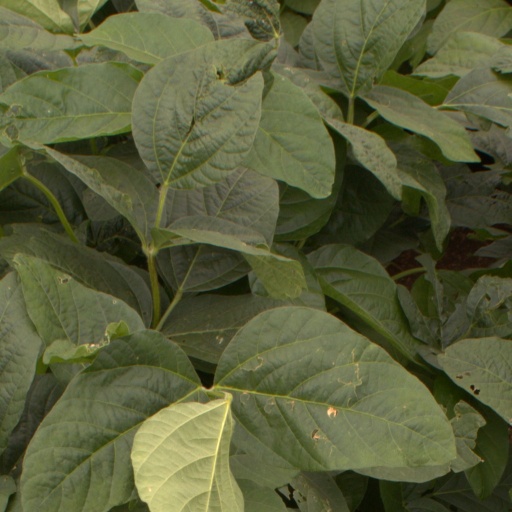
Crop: soybean